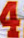
Number: 4